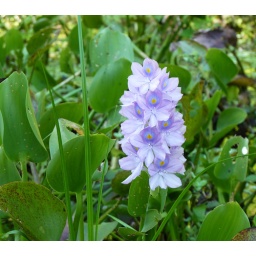
Common Water Hyacinth (Eichhornia crassipes) in flower on the Cristalino river in Novo Mundo, Mato Grosso, Brazil.